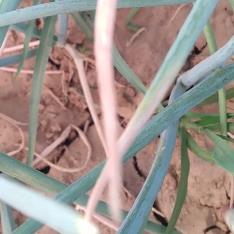
Crop: Onion
Condition: fusarium-d